Judiciary of Hong Kong

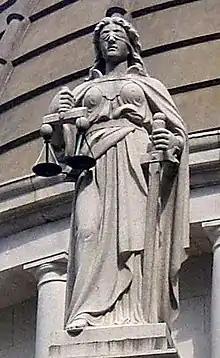
Statue of Themis on the Court of Final Appeal Building.

It was established on 1 July 1997 upon the commencement of the Hong Kong Court of Final Appeal Ordinance to safeguard the rule of law after 30 June 1997. It replaced the Judicial Committee of the Privy Council in London as the highest appellate court of Hong Kong,